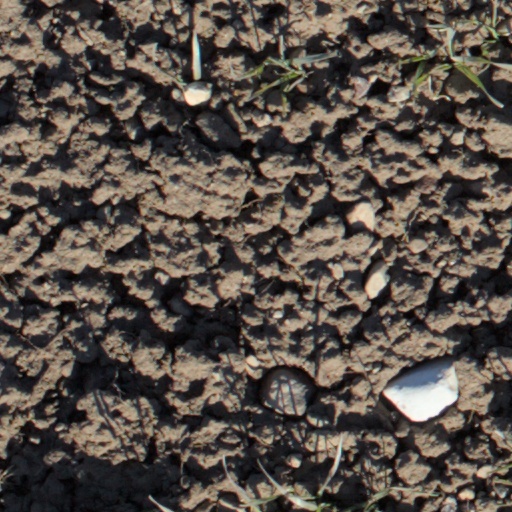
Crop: wheat